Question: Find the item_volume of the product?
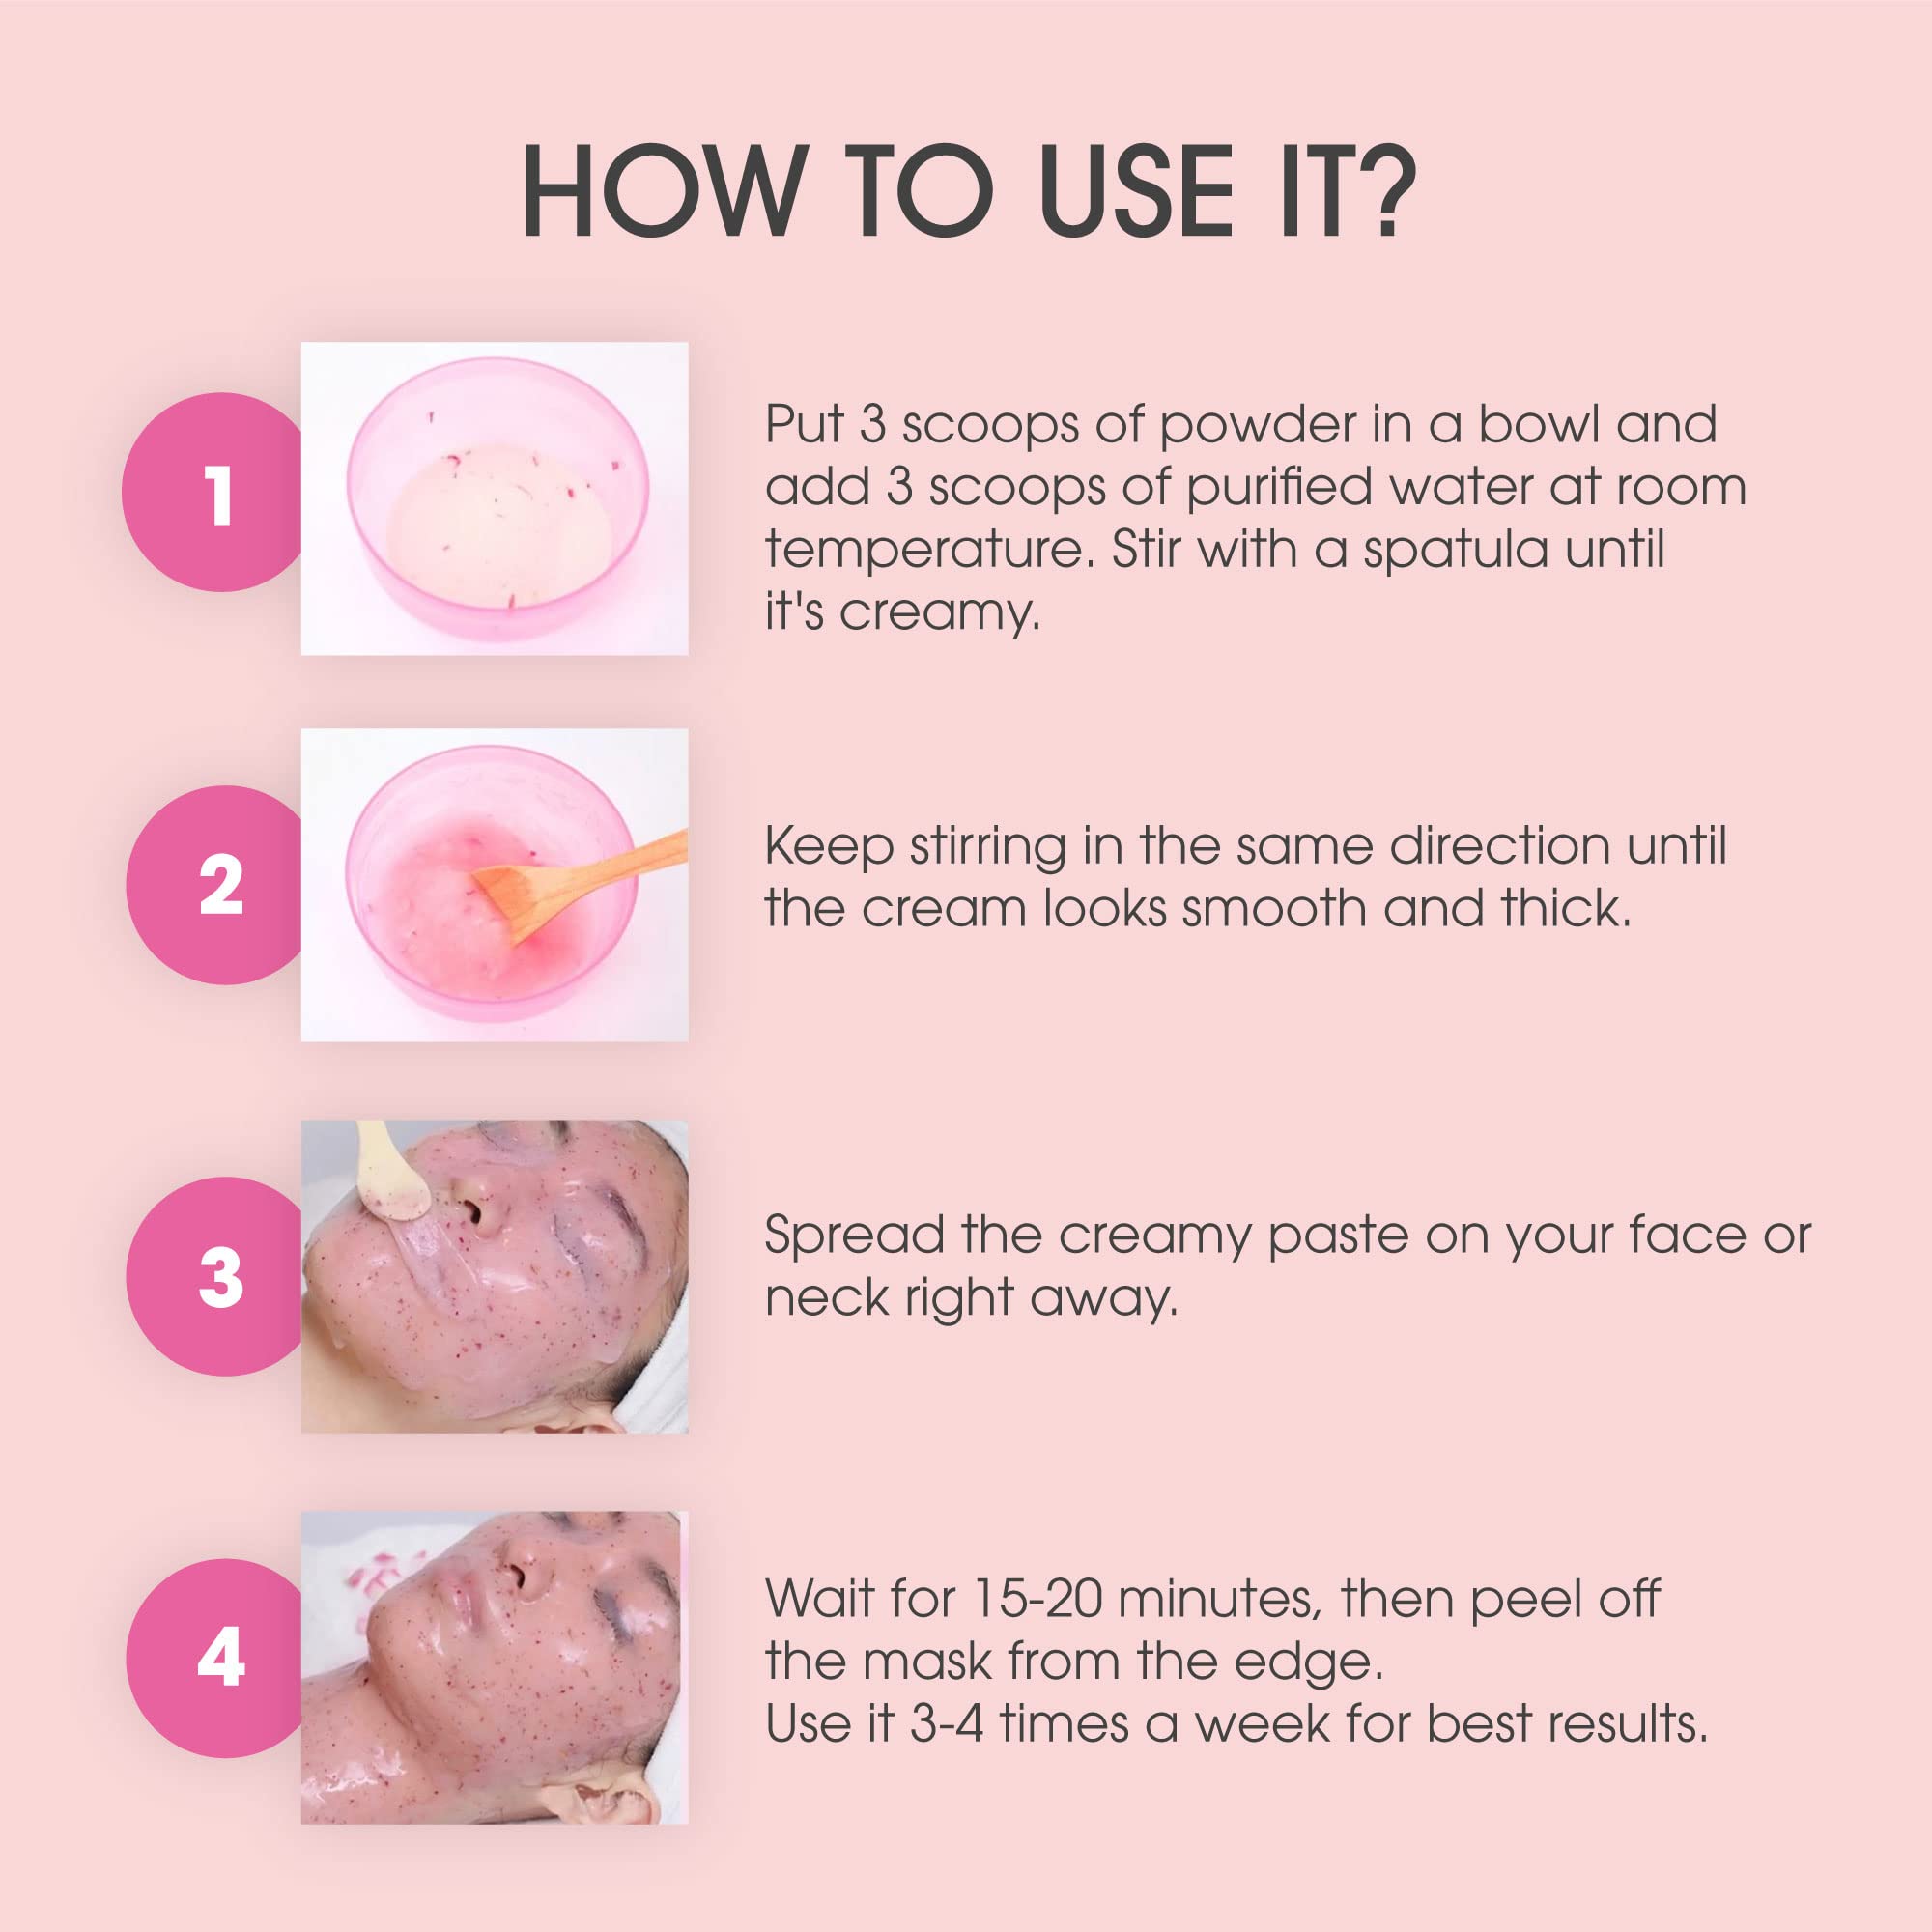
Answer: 3.0 pint